Mr. Dugan

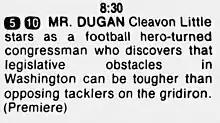
"Mr Dugan" was seen in newspaper TV listings nationwide just a few days before it was pulled by CBS

"Mr. Dugan" had been scheduled for a March 11, 1979, premiere, and was heavily promoted by CBS, complete with ads and listings in "TV Guide" and other publications. However, a special screening for "real" black members of Congress proved to be an unmitigated disaster, as several members of the Congressional Black Caucus criticized the show. The sitcom was especially galling for freshman Congressman William Gray III, who, like the fictional Dugan, represented a district in Philadelphia: "The impact would be disastrous, showing a congressman who was a silly, incompetent man ruled by his staff." Lear subsequently pulled the plug on "Mr. Dugan", saying, "We have not yet totally fulfilled our intention for the series."